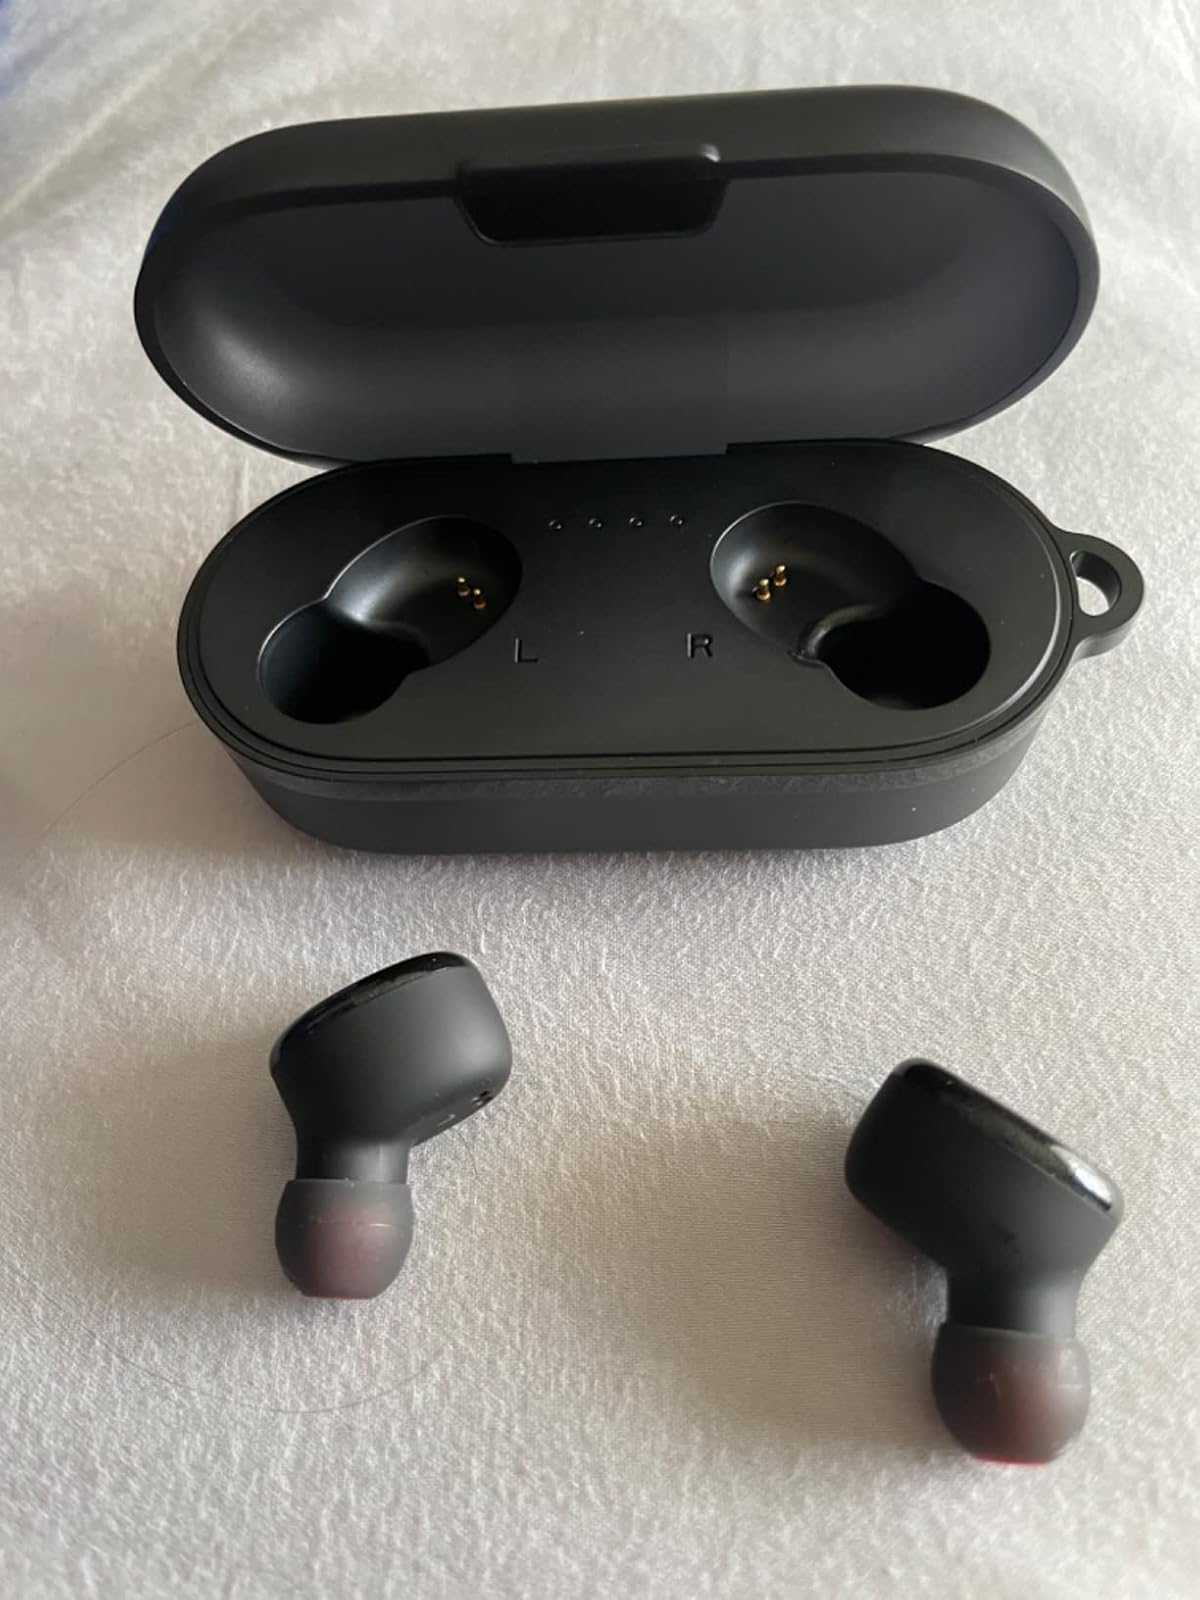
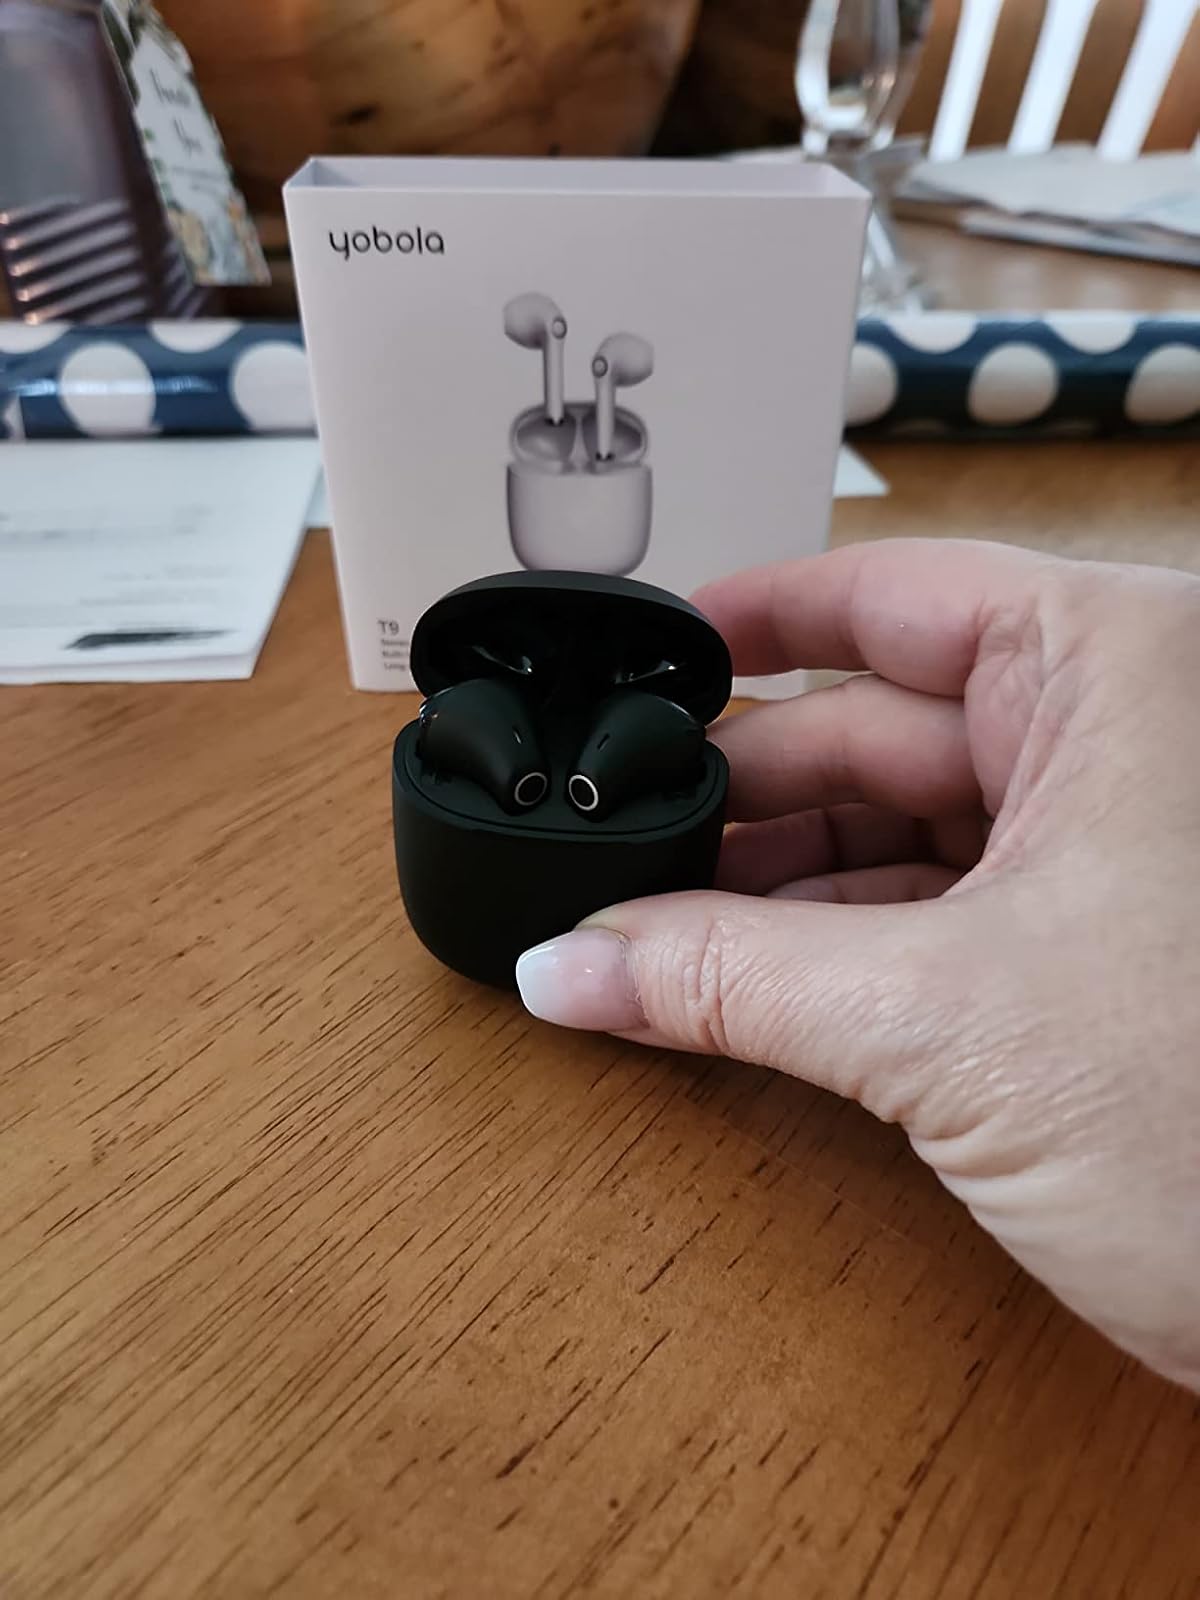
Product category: earbuds
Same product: no